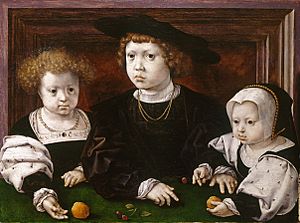
Christine af Danmark / Biografi / Fødsel og opvækst
Christian 2.'s tre børn: Dorothea, Hans og Christine.